Library Park (Belleville, Wisconsin)

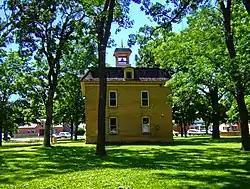
The former village hall, located in the park.

Library Park is the village green in Belleville, Wisconsin, platted in 1851, to which the two-story cream brick village hall was added in 1894. The park was listed on the National Register of Historic Places in 1981 and on the State Register of Historic Places in 1989.